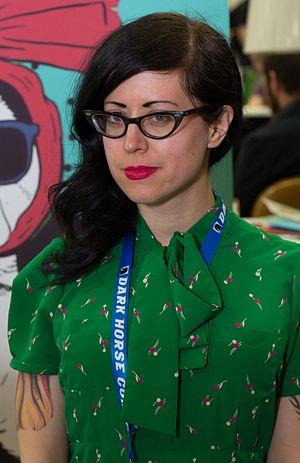
Nicole J. Georges est une illustratrice et auteure de bande dessinée née en 1981 vivant à Portland dans l'Oregon.